Sandy Creek Expedition

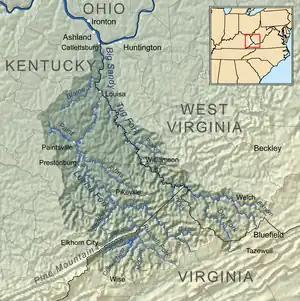
Area of the Sandy Creek Expedition

Major Lewis decided not to use the shorter and easier route to Lower Shawneetown, which would have been along the New River to the Kanawha River, because he was afraid the Shawnee would be more likely to learn about the expedition. Instead, he chose a less-traveled route through uninhabited mountains, following a war trail along "Sandy Creek," (now known as the Dry Fork), then following the Tug Fork to the Big Sandy River that forms the West Virginia-Kentucky border today. The expedition passed through present-day McDowell County and Mingo County. The decision to launch the expedition in February was based on the assumption that the Big Sandy would be swollen by snowmelt, making it easier and faster to descend by canoe. Also, Washington apparently had received intelligence indicating that many of Lower Shawneetown's warriors had "removed up the River, into the Neighbourhood of [Fort] Duquesne," leaving the town temporarily defenseless.